Enkomi (archaeological site)

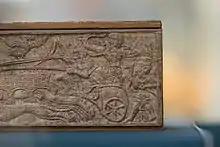
Detail of ivory game board found at Enkomi, Late Bronze Age, made on Cyprus or in Syria (British Museum)

Enkomi was settled in the Middle Bronze Age, near an inlet from the sea (now silted up). From about the 16th century BC to the 12th, it was an important trading center for copper, which was smelted at the site, with strong cultural links to Ugarit on the facing coast of Syria.